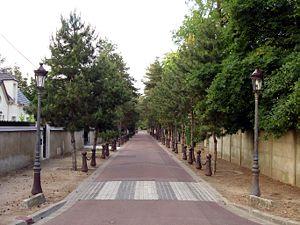
L'avenue des Sapins à Beauchamp (Val-d'Oise), France
Beauchamp est une commune française située dans le département du Val-d'Oise, en région Île-de-France.